Armando Benítez

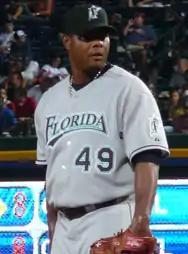
Benítez with the Marlins in June 2007

Armando Germán Benítez (born November 3, 1972) is a Dominican former major league relief pitcher. Benítez debuted with the Baltimore Orioles in 1994 and within a few years became their closer. He was a reliever for several other organizations after Baltimore in 1999 and last played in Major League Baseball in 2008. His 289 saves rank 32nd all time. After 2008, he played in minor league and independent league baseball.